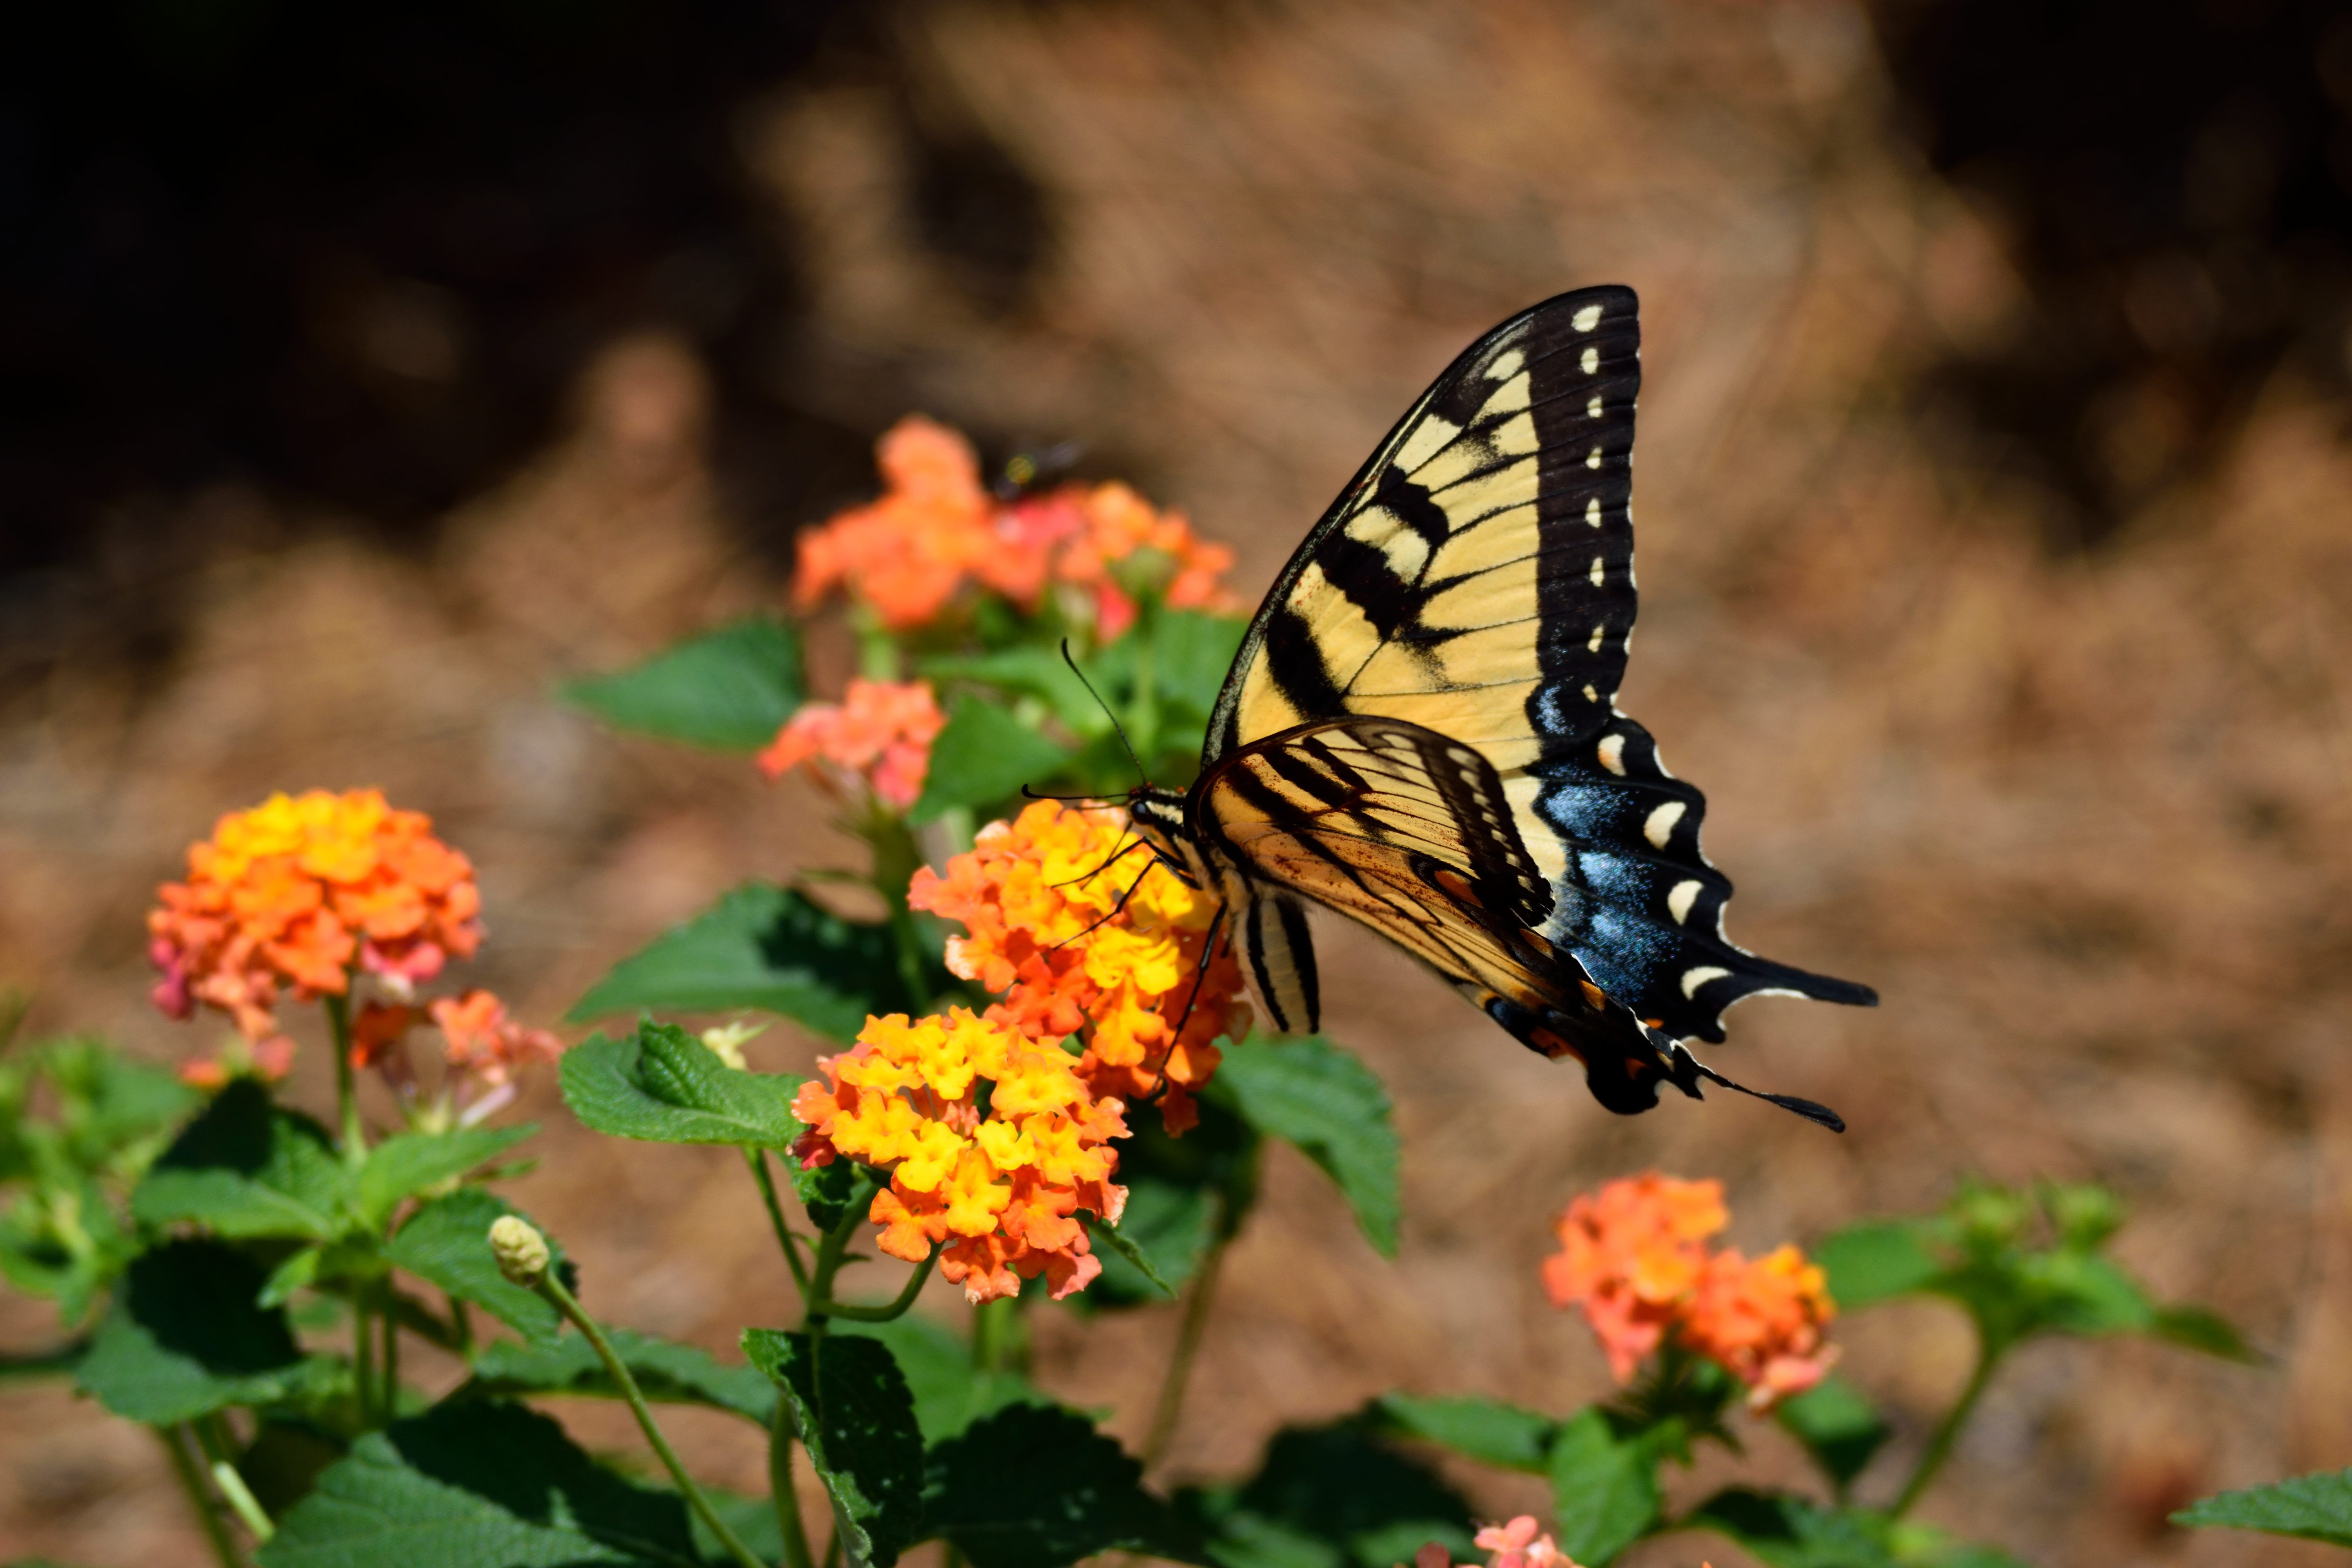
nature, plant, flower, summer, wildlife, environment, pattern, spring, insect, macro, natural, botany, butterfly, colorful, yellow, garden, flora, fauna, invertebrate, monarch butterfly, feeding, wings, delicate, nectar, papilio, swallowtail, macro photography, arthropod, tiger swallowtail, pollinator, annual plant, moths and butterflies